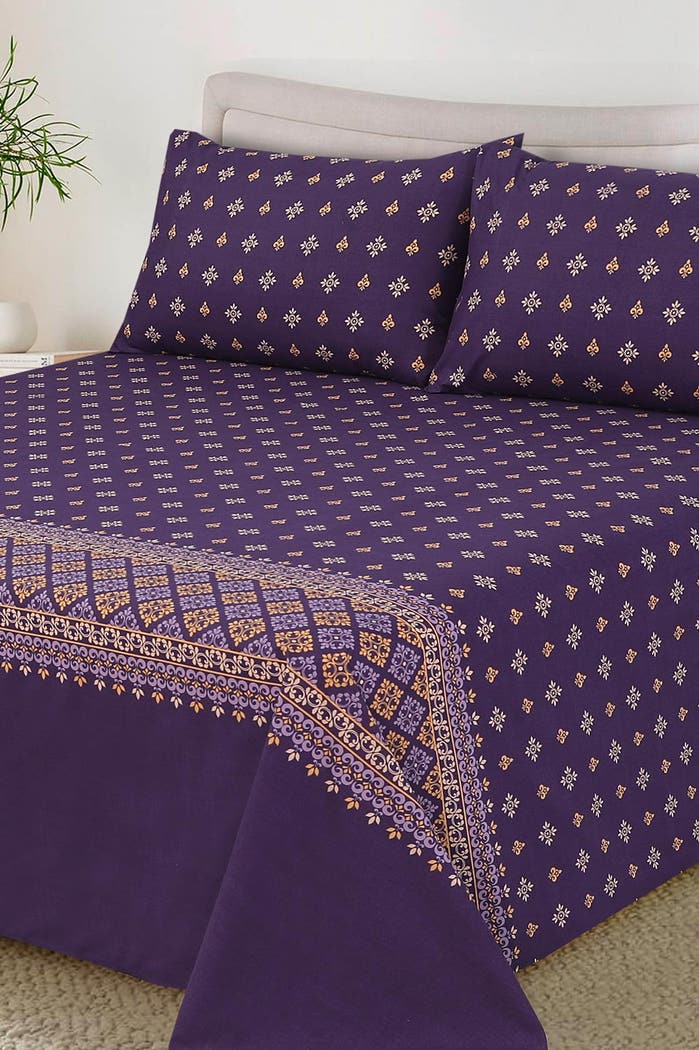
purple multi printed cotton sheet